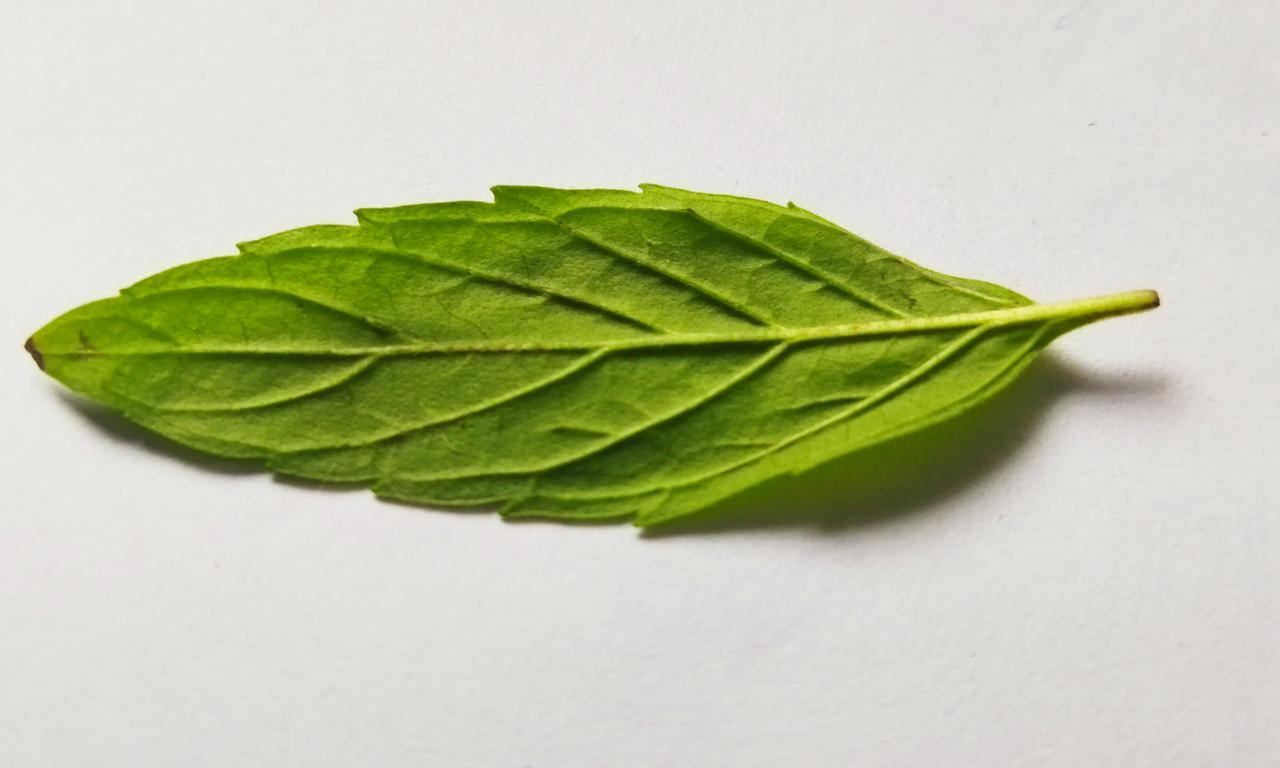
Label: Fresh